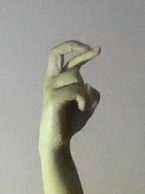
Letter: zay